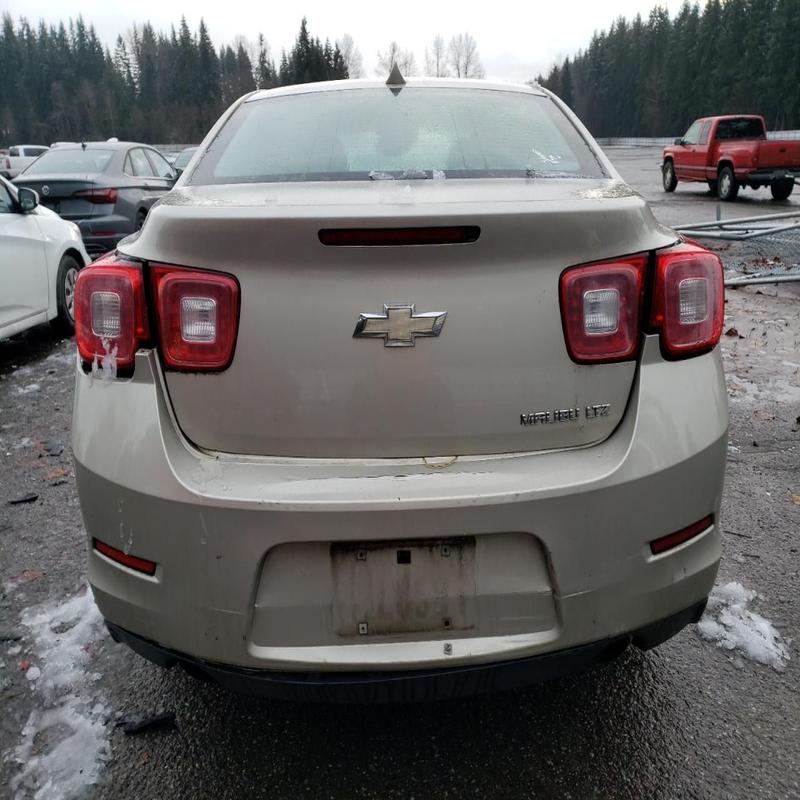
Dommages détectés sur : pare-choc arrière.
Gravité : mineur